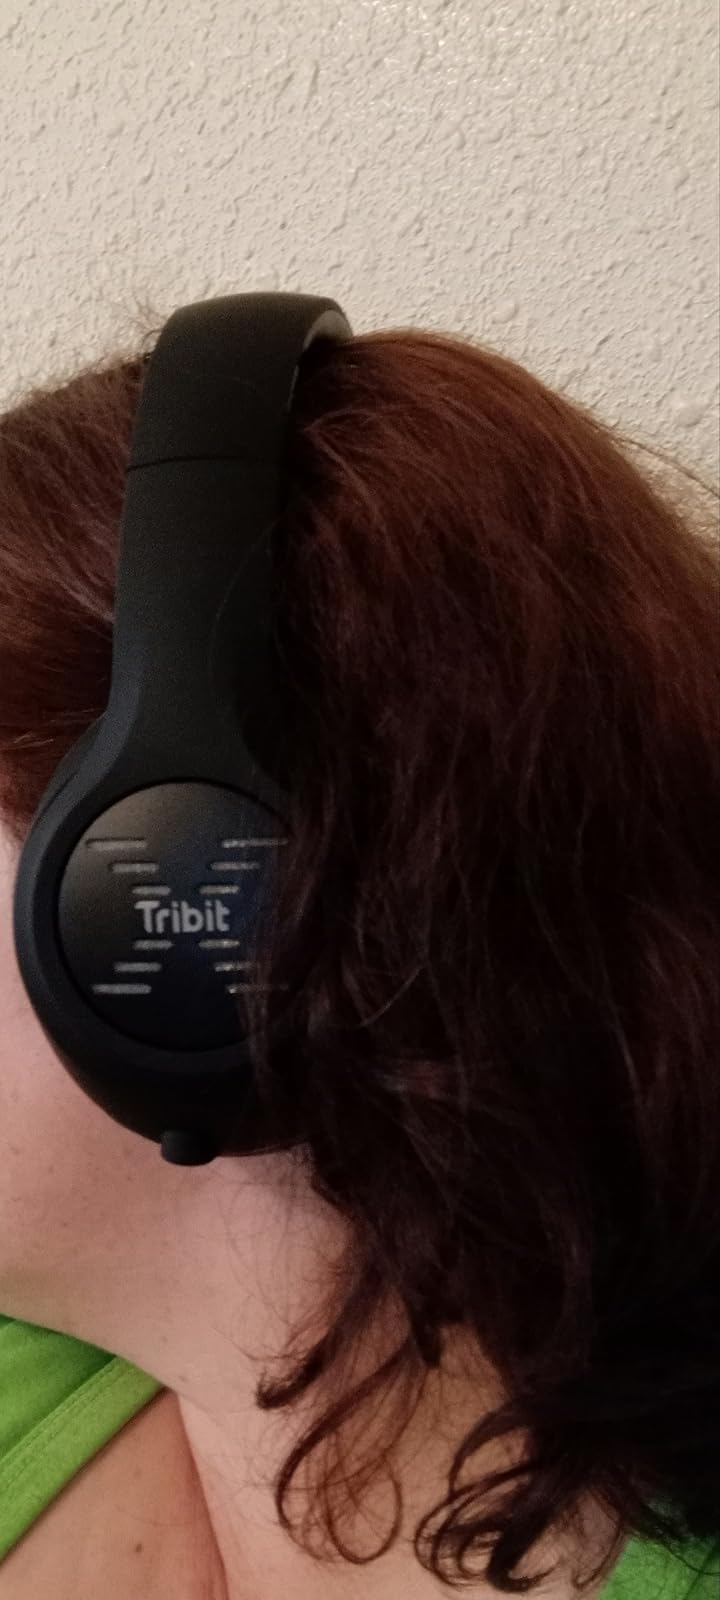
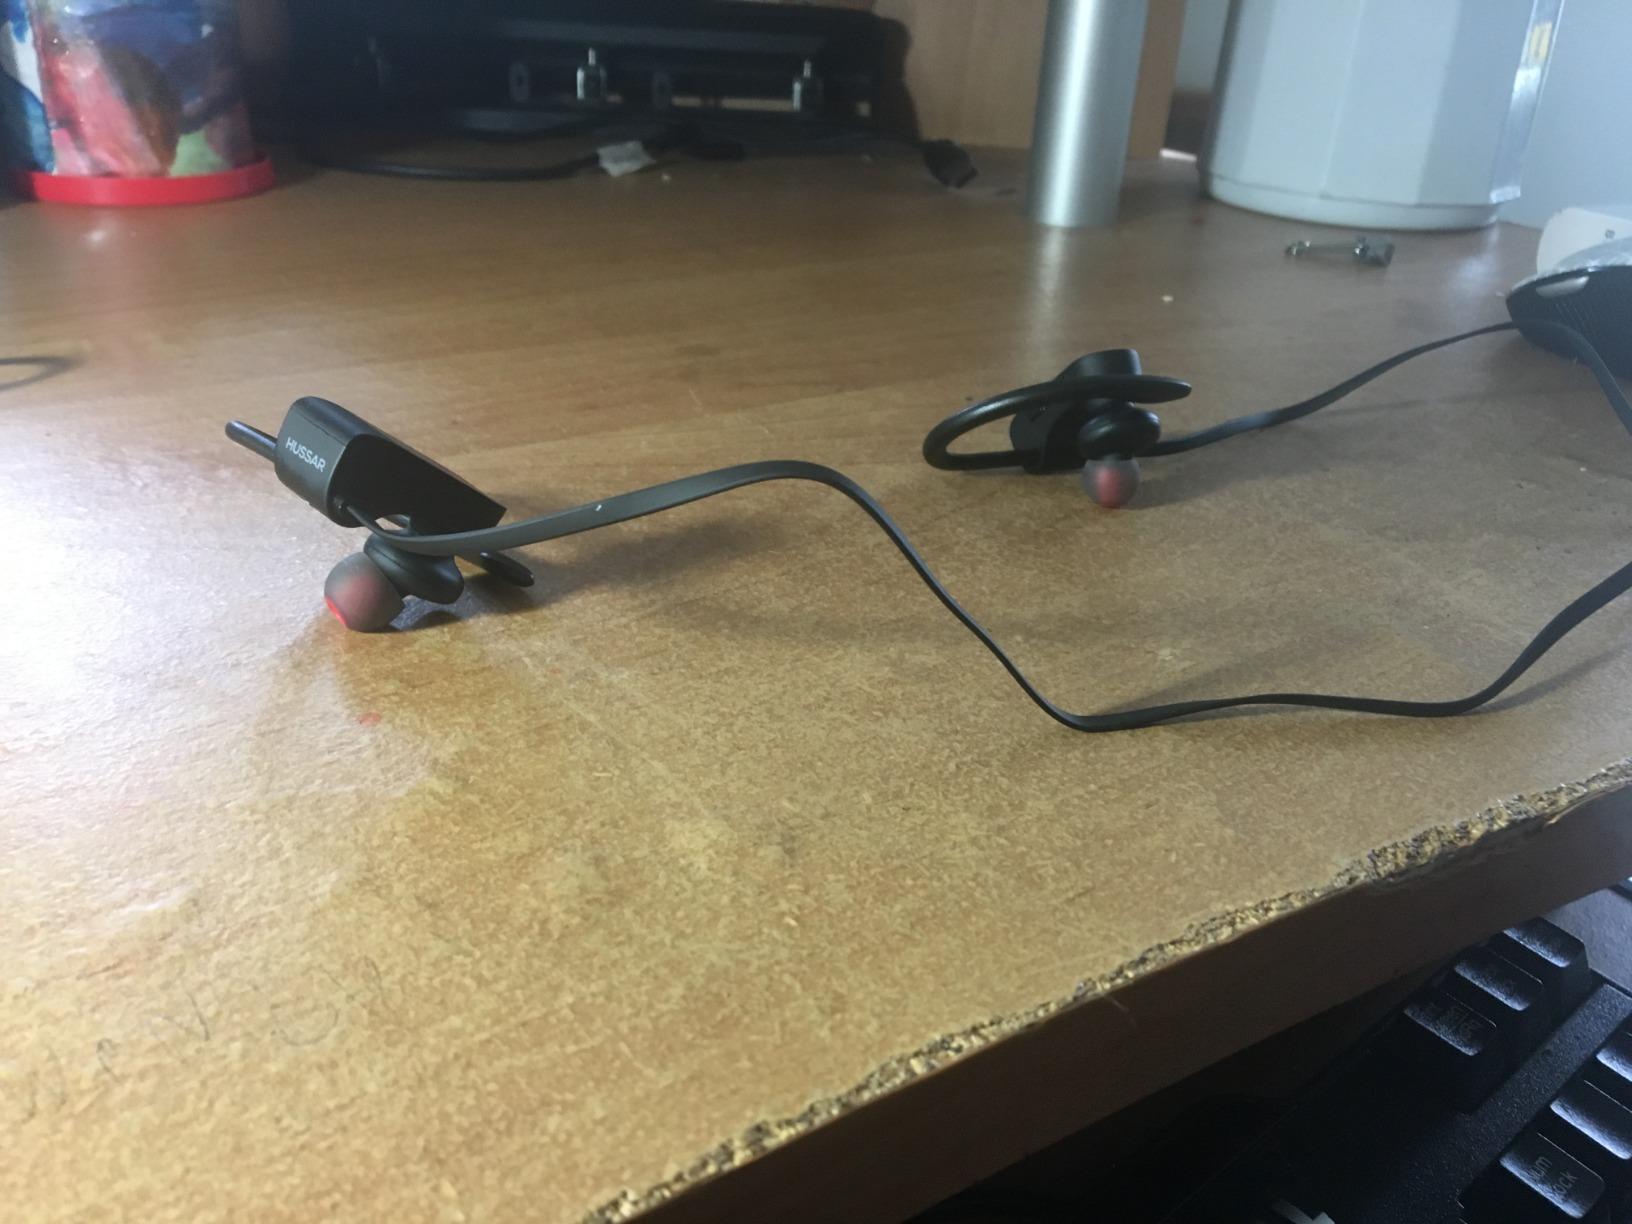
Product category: headphones
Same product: no